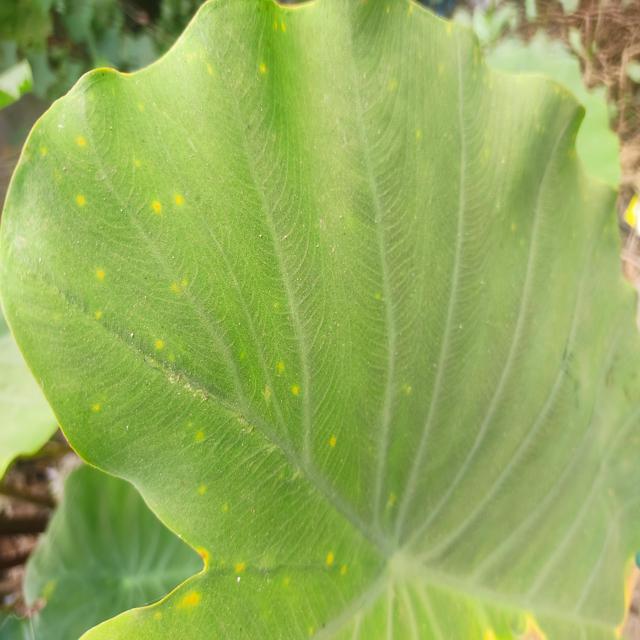
Label: Early_Blight